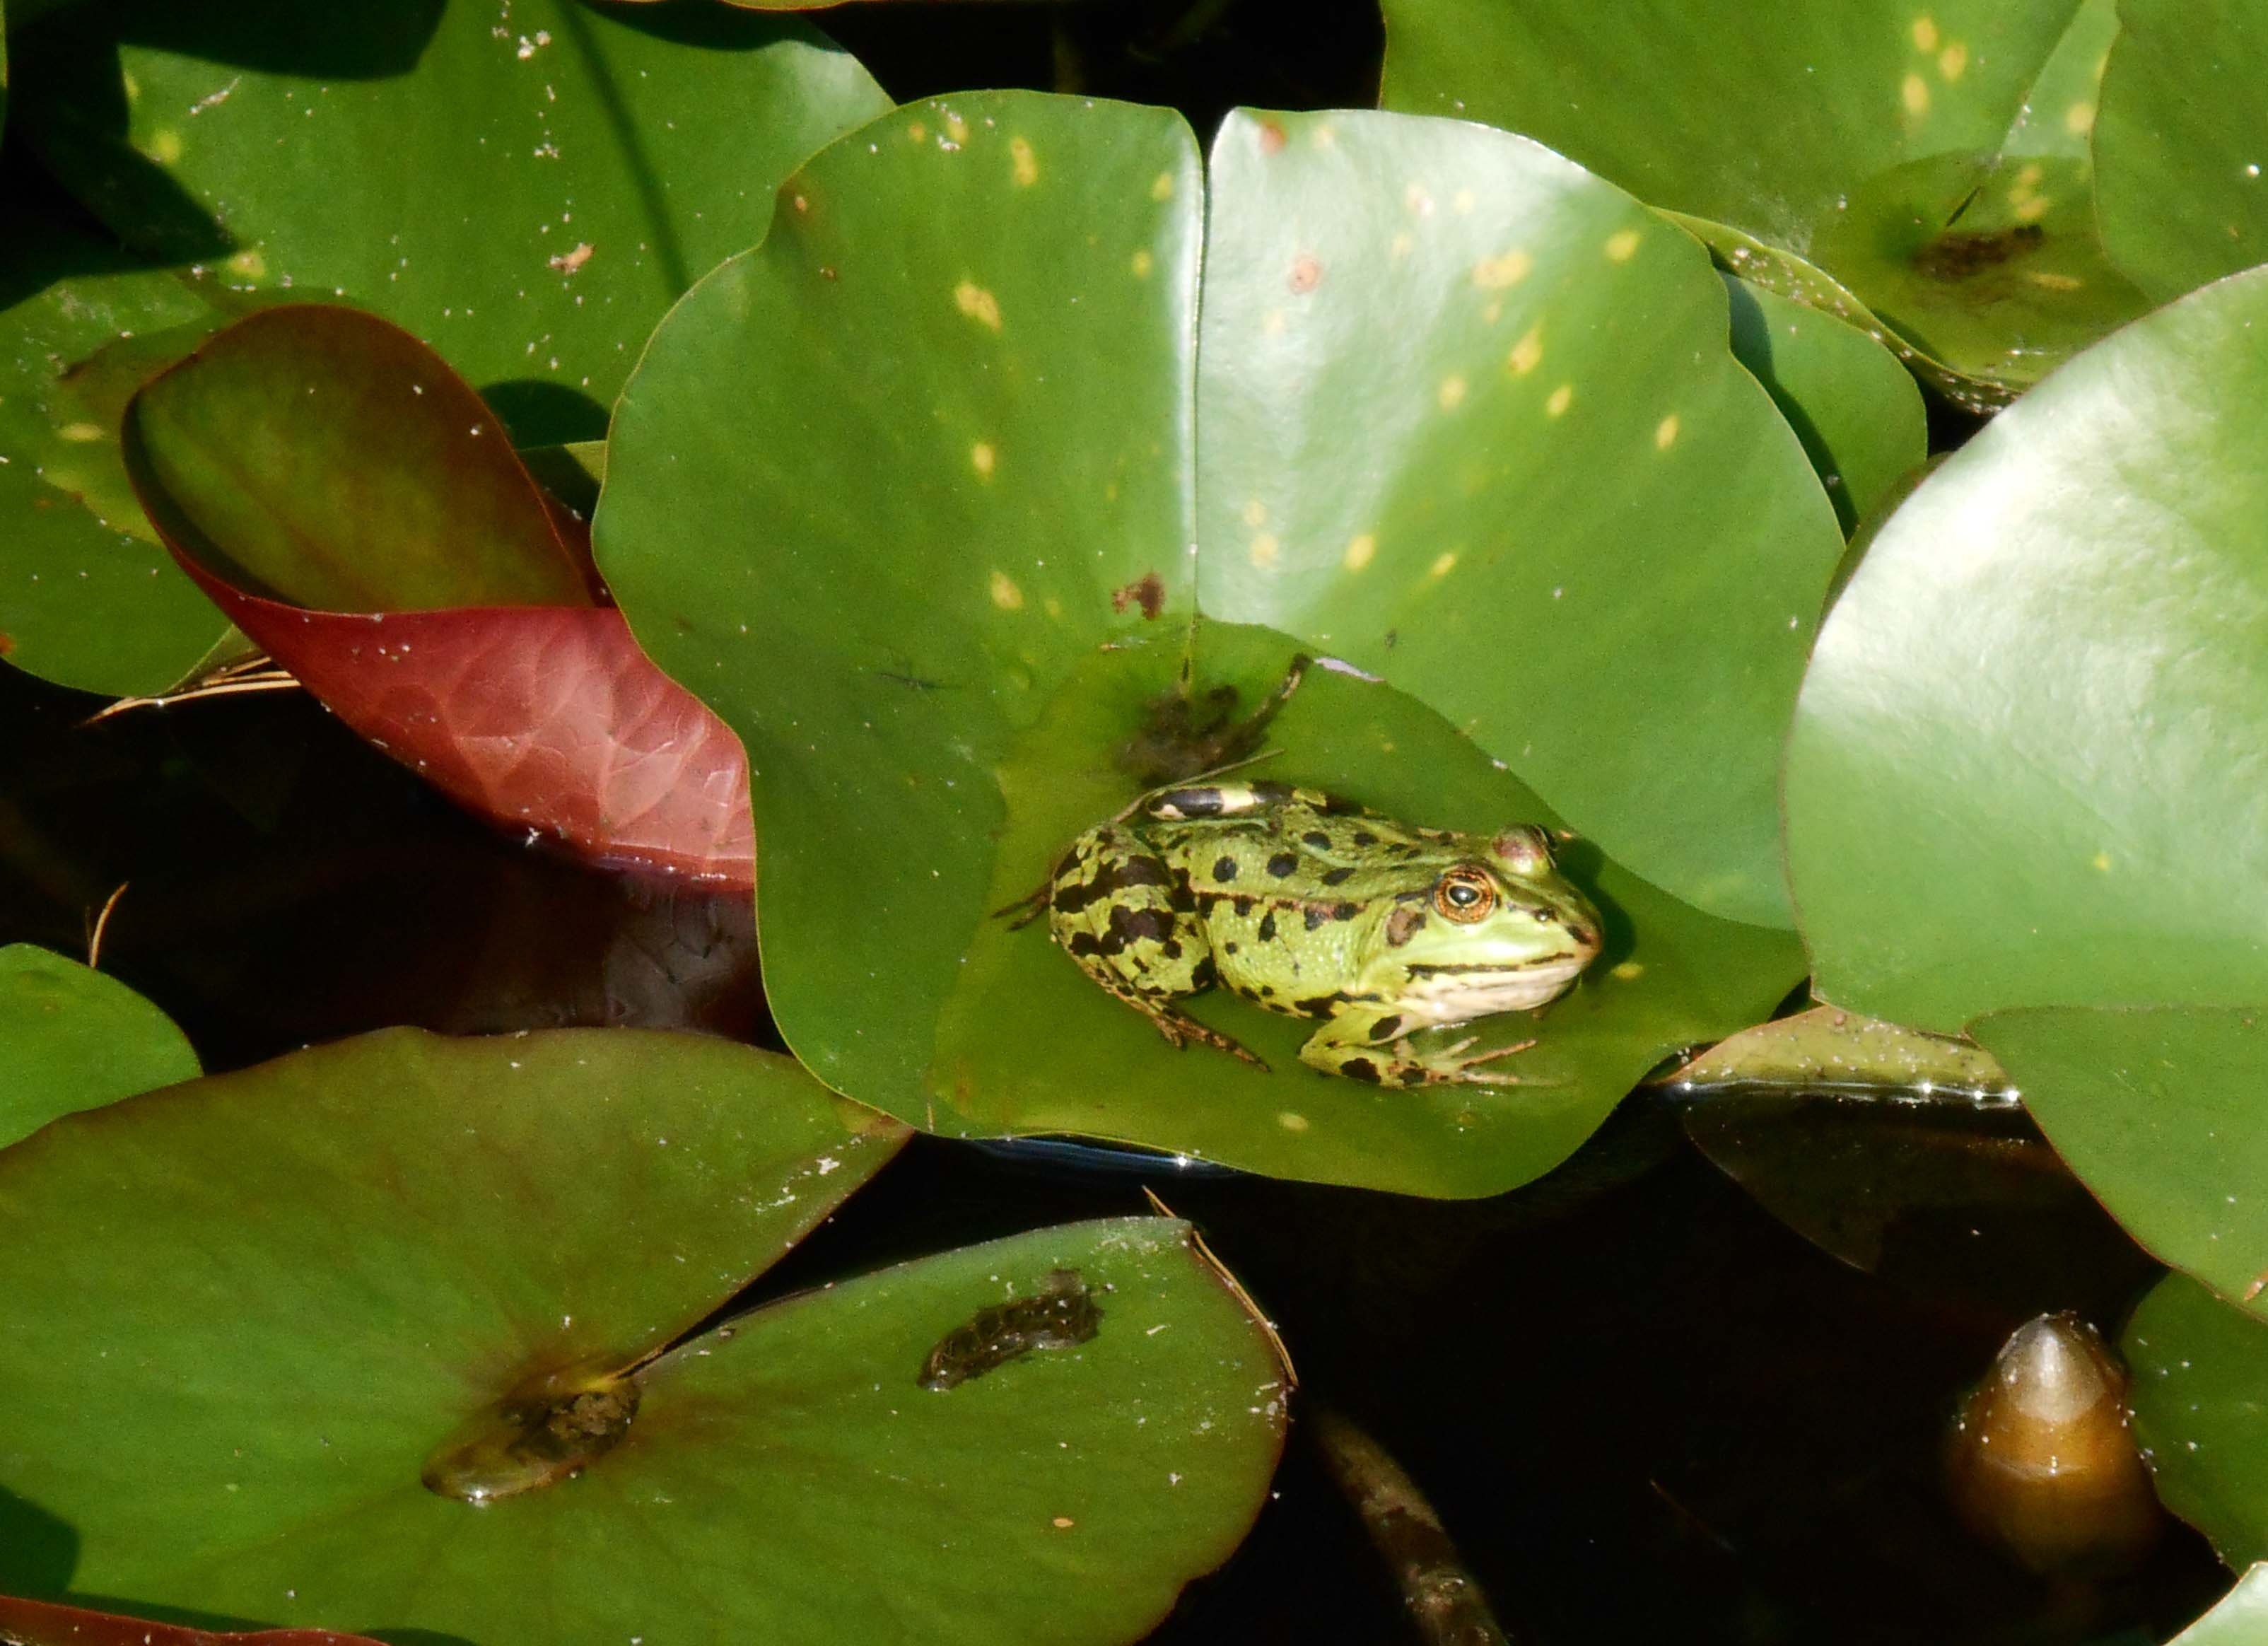
water, nature, plant, leaf, flower, pond, green, botany, frog, toad, amphibian, aquatic plant, flora, leaves, amphibians, macro photography, flowering plant, plant stem, land plant